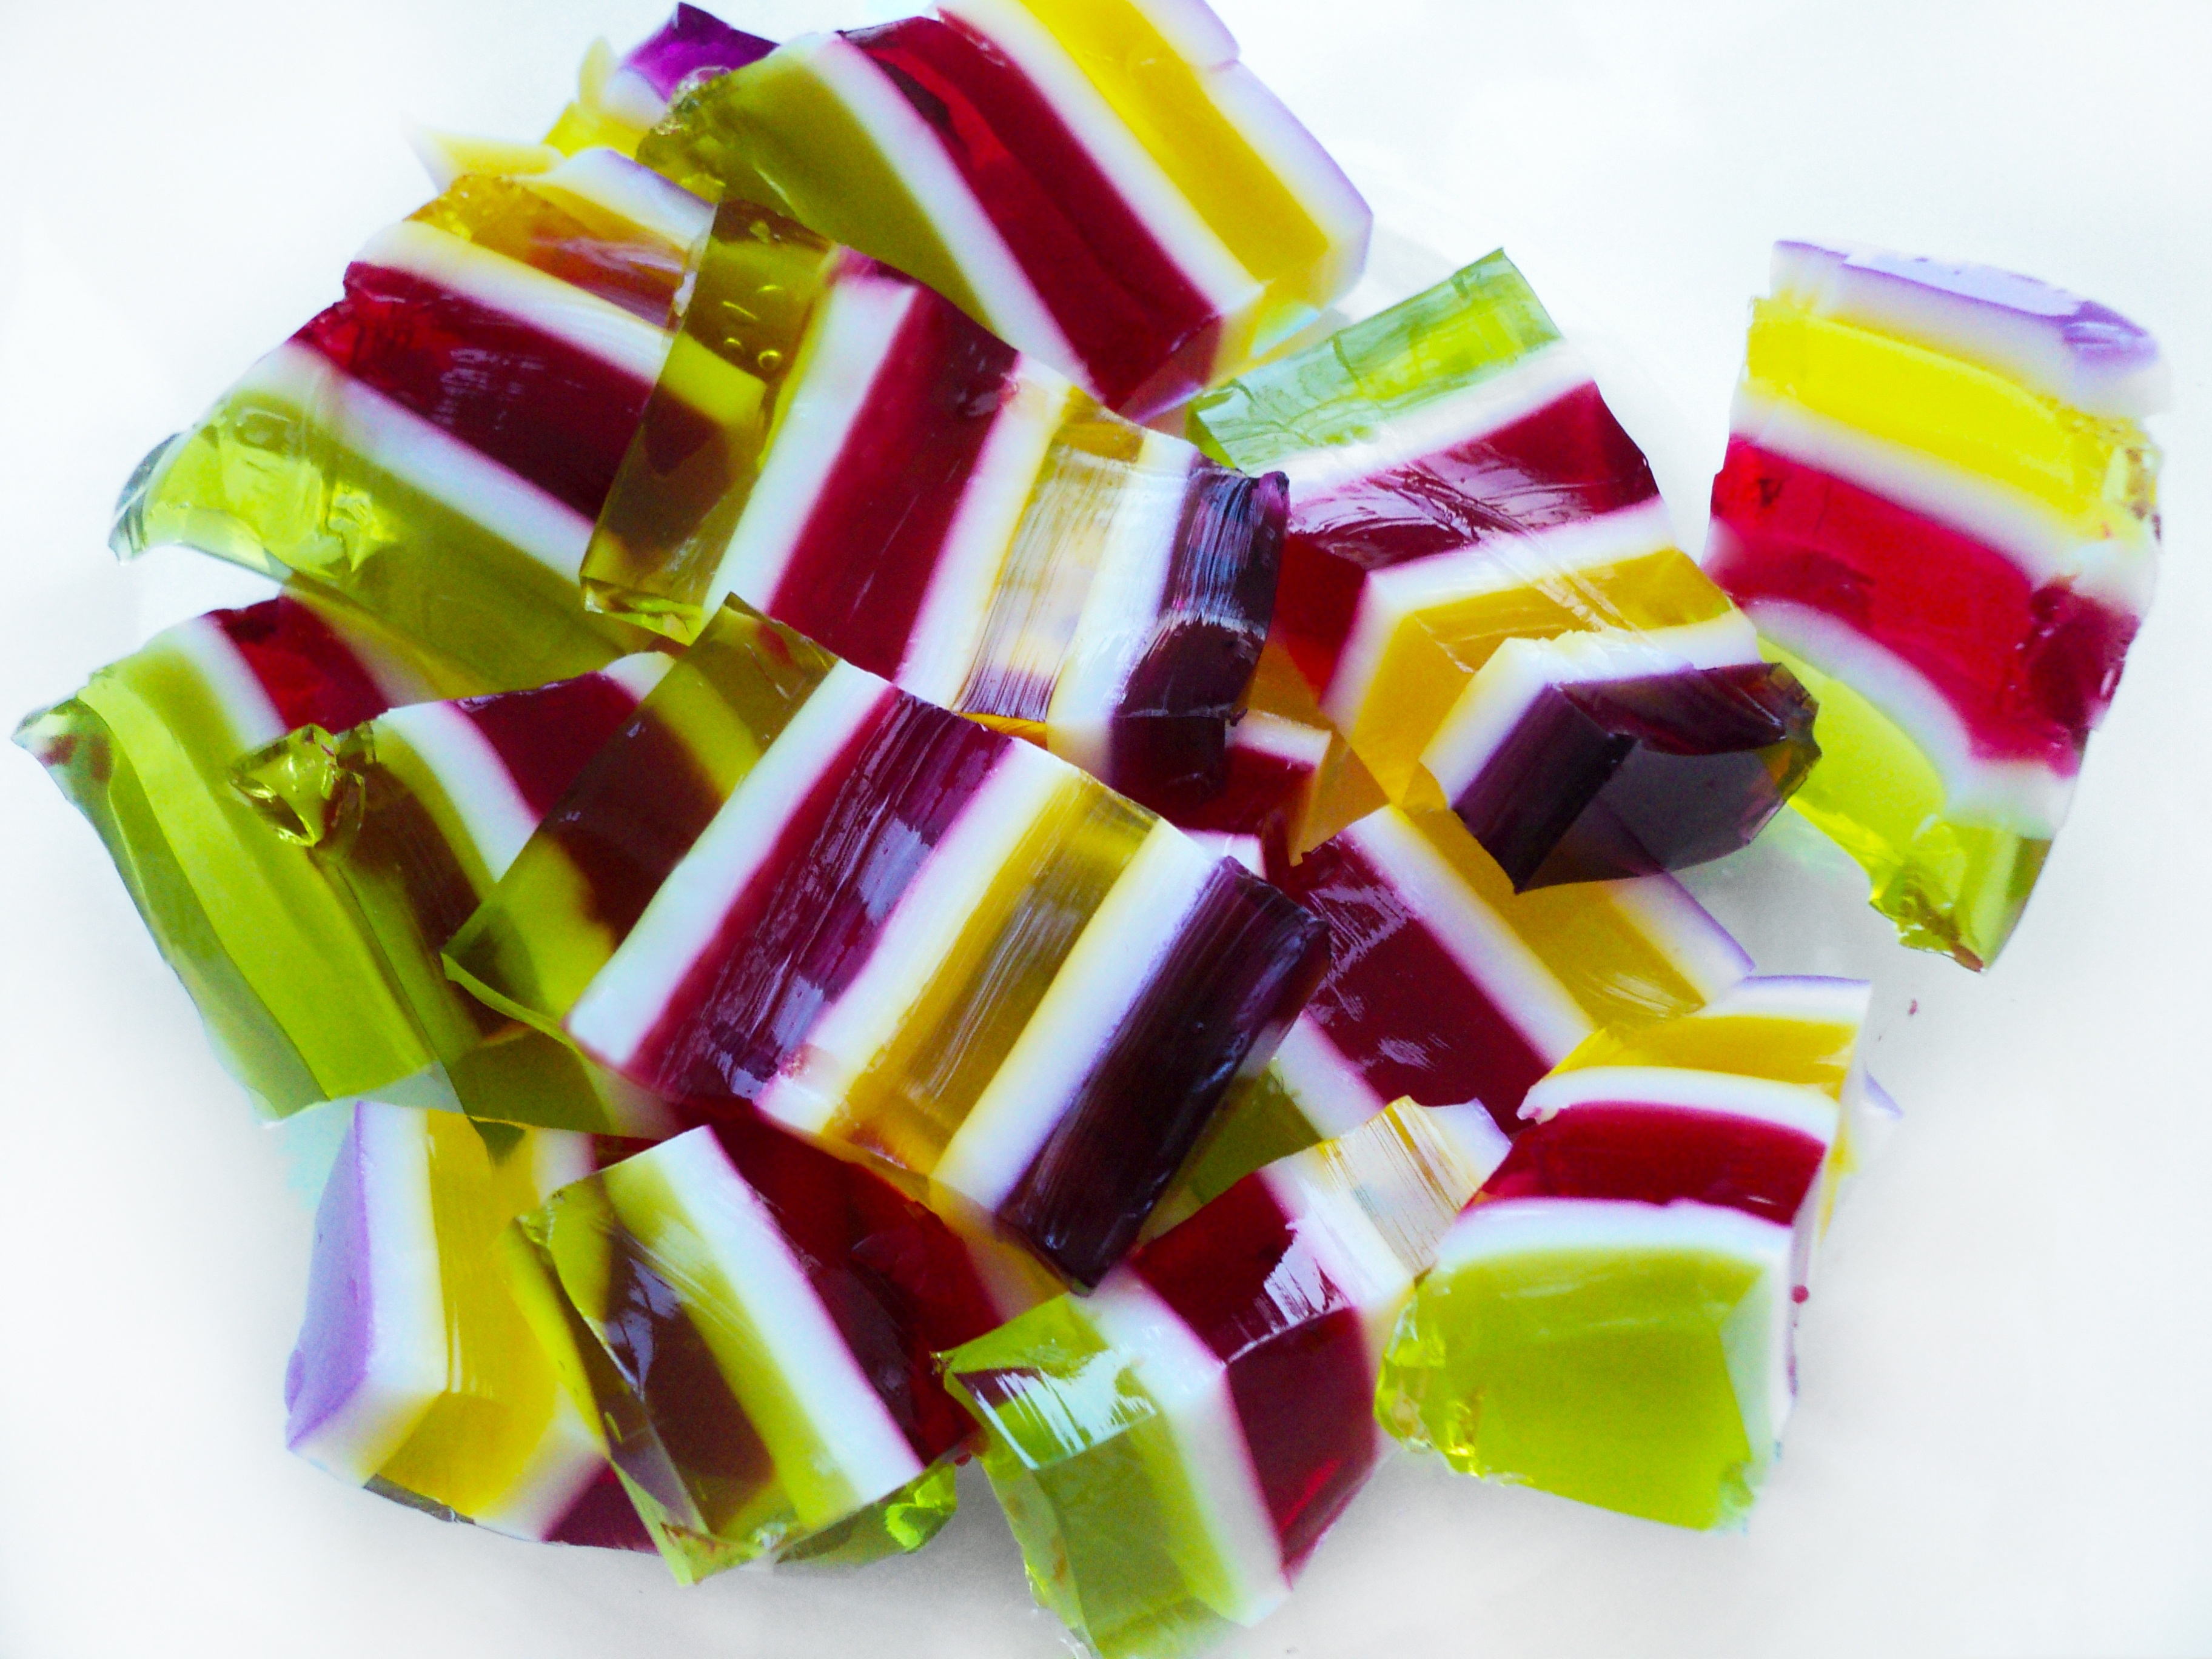
sweet, food, produce, color, colorful, closeup, dessert, childhood, transparent, rainbow, jelly, sugar, candy, colored, edible, confectionery, gummy